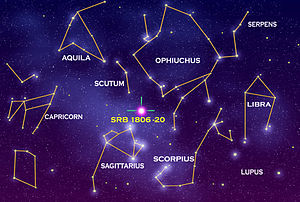
Magnetar
SGR-1806-20 er en ultra-magnetisk neutronstjerne - også kaldet en magnetar. SGR-1806-20 er omkring 50.000 lysår fra jorden i stjernebilledet Skytten.
En magnetar er en speciel type af neutronstjerne som har et stærkt magnetfelt. Jordens magnetfelt varier mellem 30-60 mikrotesla, mens en magnetars magnetfelt er helt oppe på 100 milliarder tesla. Magnetfeltet om en magnetar er så kraftigt at det faktisk får stjernen til at rotere langsommere. Normale neutronstjerner roterer en gang om sig selv ca. hvert millisekund, en magnetar roterer en del langsommere pga. deres magnetfelt, de roterer en gang om sig selv hvert 10. sekund. I 2020 var den hurtigste roterende magnetar 1,4 sekunder om en hel omgang.